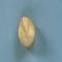
Maize quality: Good